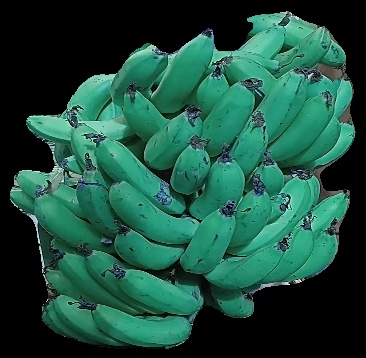
Variety: pachbale
Grade: grade3